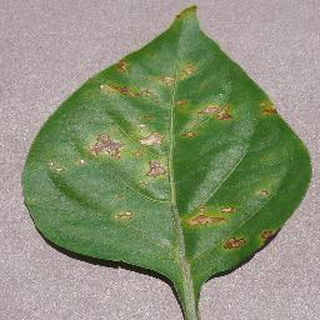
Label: bell_pepper_bacterial_spot